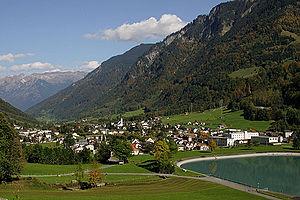
Linthal est une localité et une ancienne commune suisse du canton de Glaris, située dans la commune de Glaris Sud.